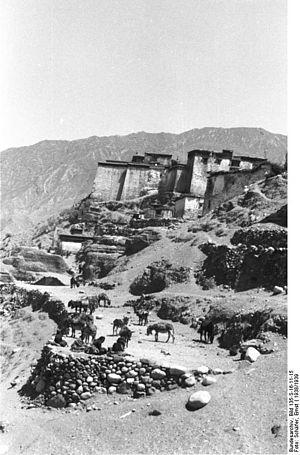
Le dzong au Tibet servait de centre à la fois religieux, militaire, administratif et social au district qu'il commandait. Ces forts furent édifiés à différentes périodes des rois du Tibet, sous les dynasties Yarlung, Phagmodrupa, Rinpungpa et Tsangpa. Sous le règne du 5ᵉ dalaï-lama, on construisit également des dzongs, dont le célèbre palais du Potala.